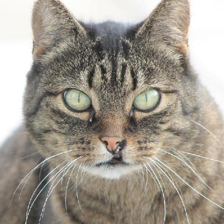
Label: animals